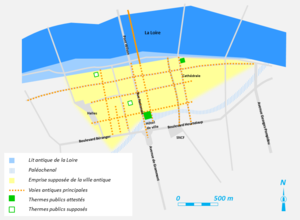
Emplacement des thermes antiques de Tours restitués sur un plan moderne.
Les thermes gallo-romains de Tours sont des établissements balnéaires publics qui, sous le Haut-Empire et pour certains jusqu’à la fin de l’Empire romain — aucun d'entre eux n'a « survécu » au-delà —, étaient en service dans la ville antique de Caesarodunum qui deviendra par la suite Tours. Si l'existence de ces thermes faisait depuis longtemps l'objet d'un large consensus, leur emplacement n'a commencé à être plus clairement établi qu'à partir des années 1980.